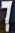
Number: 7